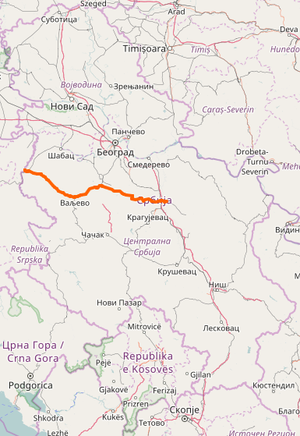
La Route Magistrale 27 est une route nationale de Serbie qui relie entre elles la frontière serbo-bosniaque passant par les villes serbes de Loznica, Osečina, Valjevo, Lajkovac, Lazarevac, Aranđelovac, Topola, Rača jusqu'à la ville de Svilajnac.